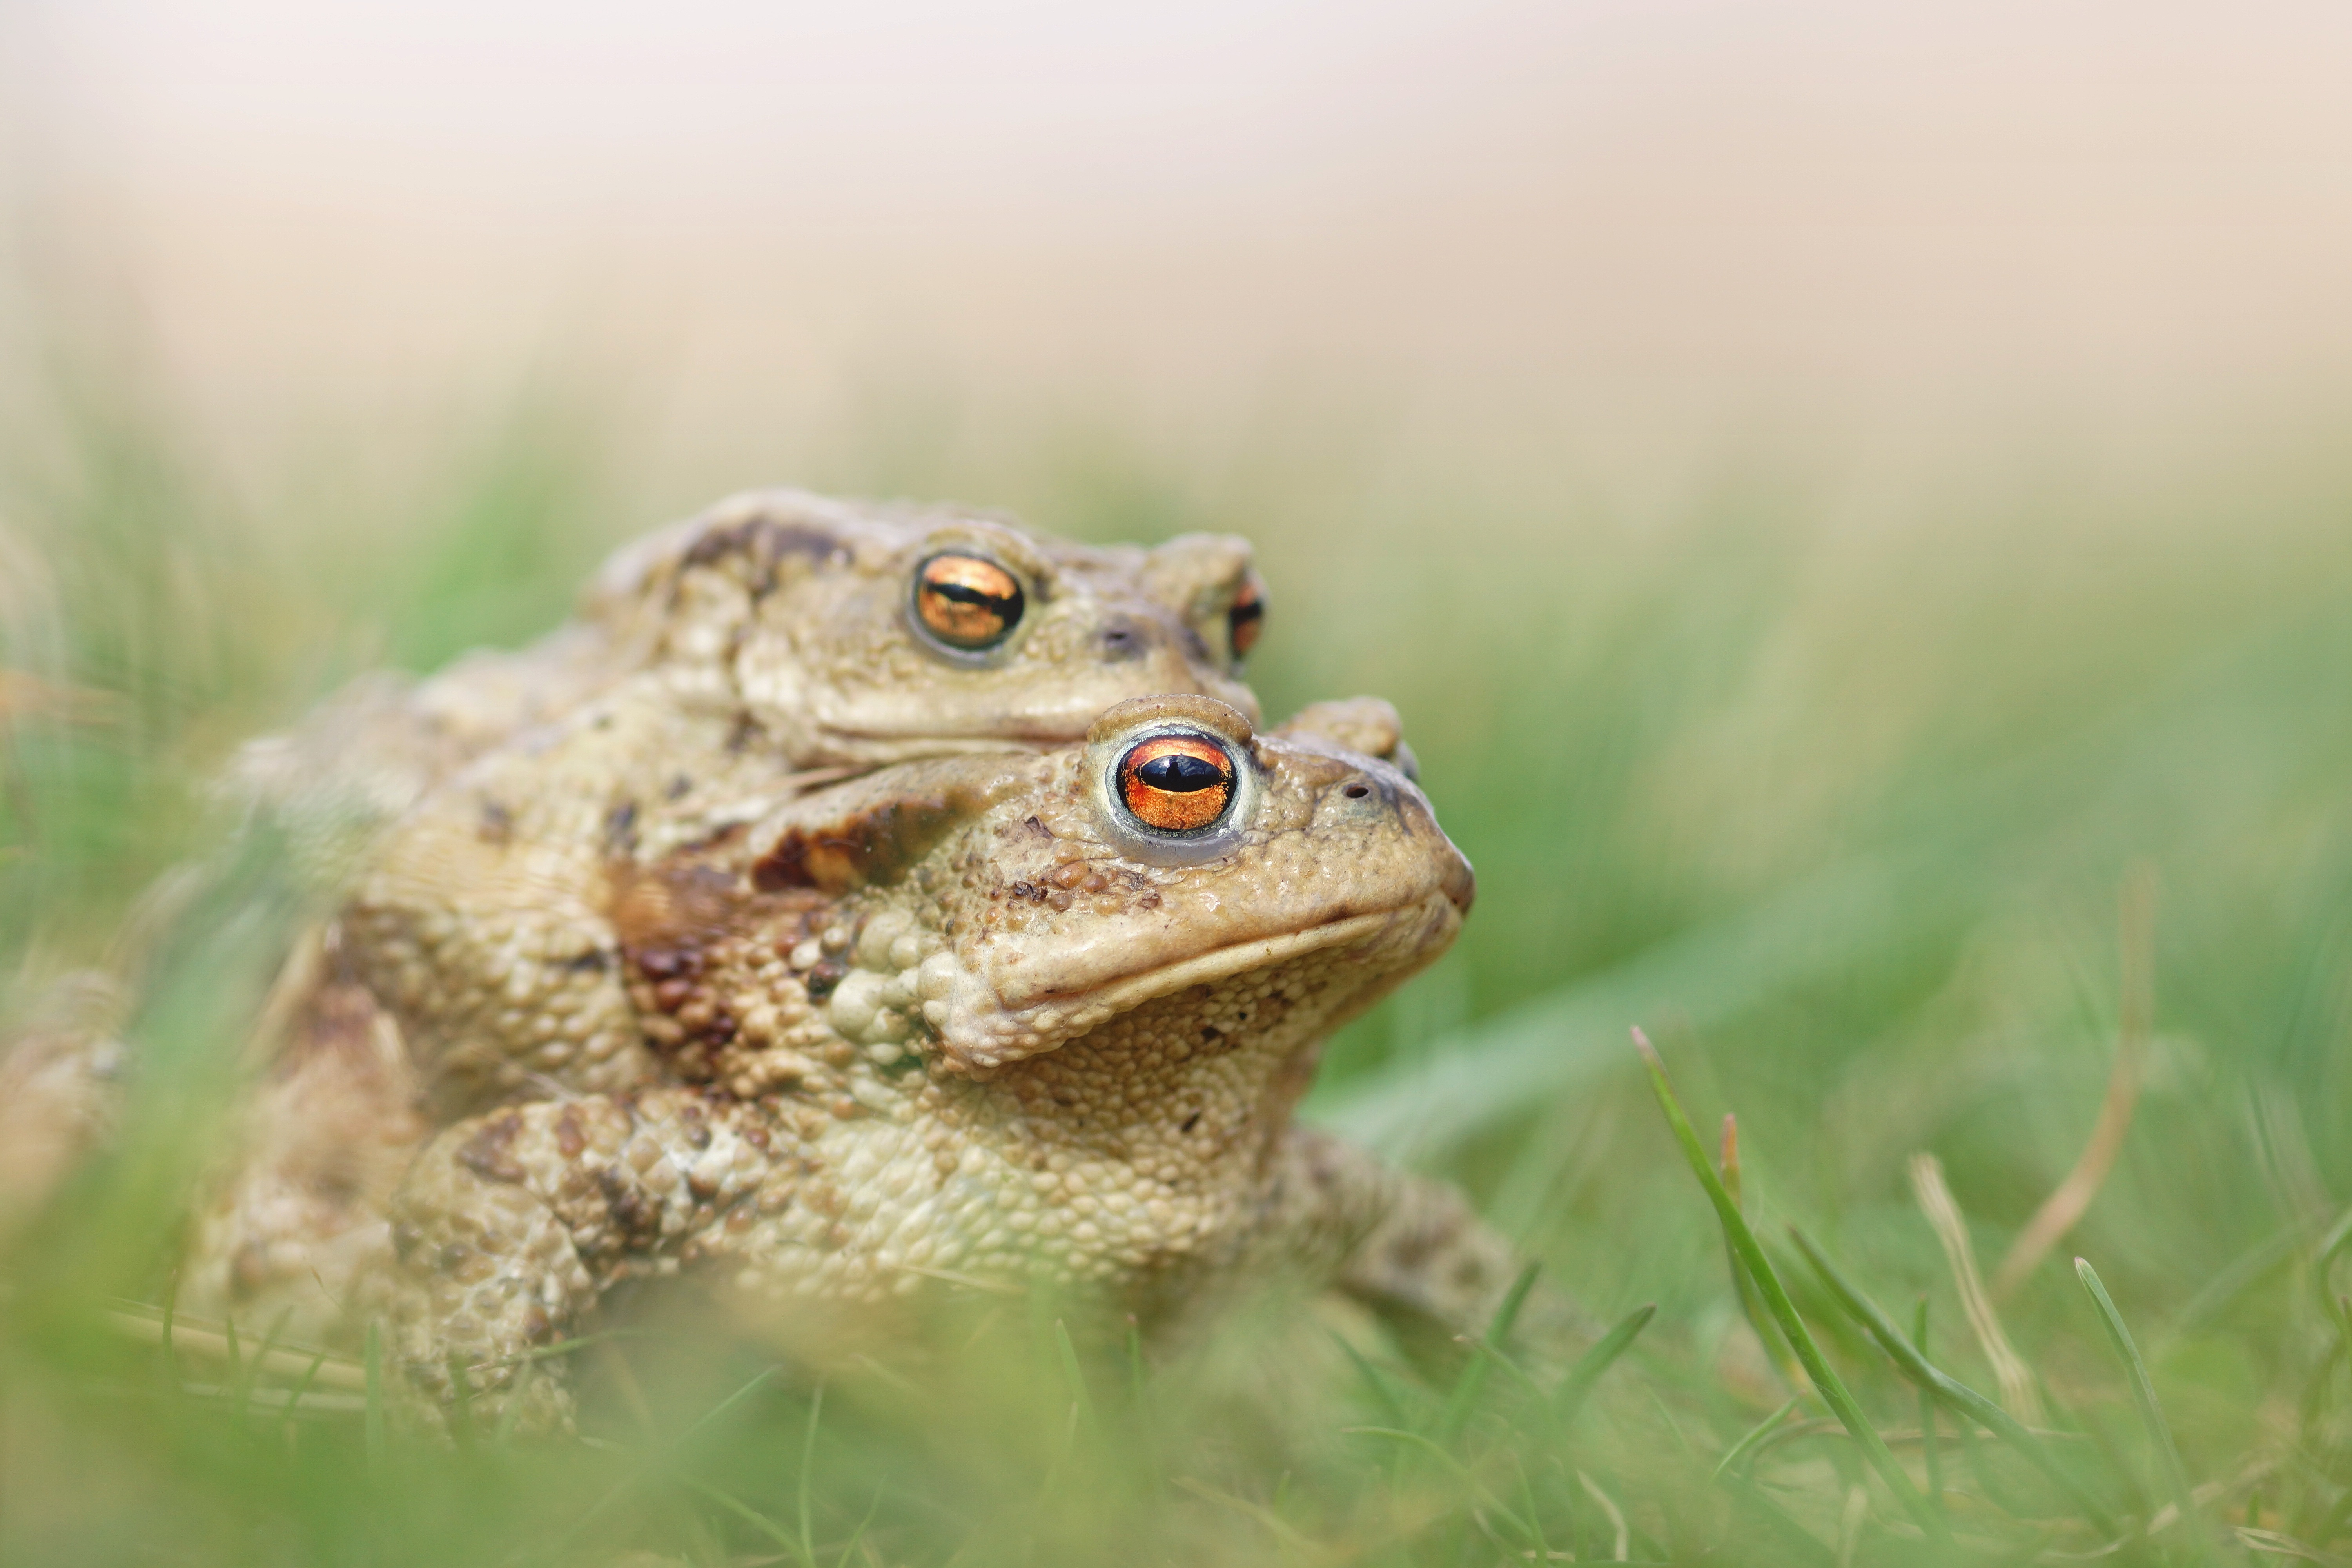
nature, wildlife, love, spring, green, couple, frog, toad, amphibian, fauna, close up, animals, vertebrate, detailed, mating, macro photography, bullfrog, ranidae